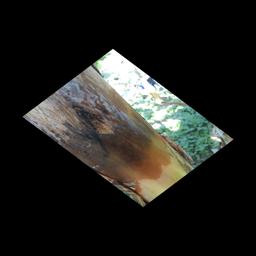
Label: PSEUDOSTEM WEEVIL